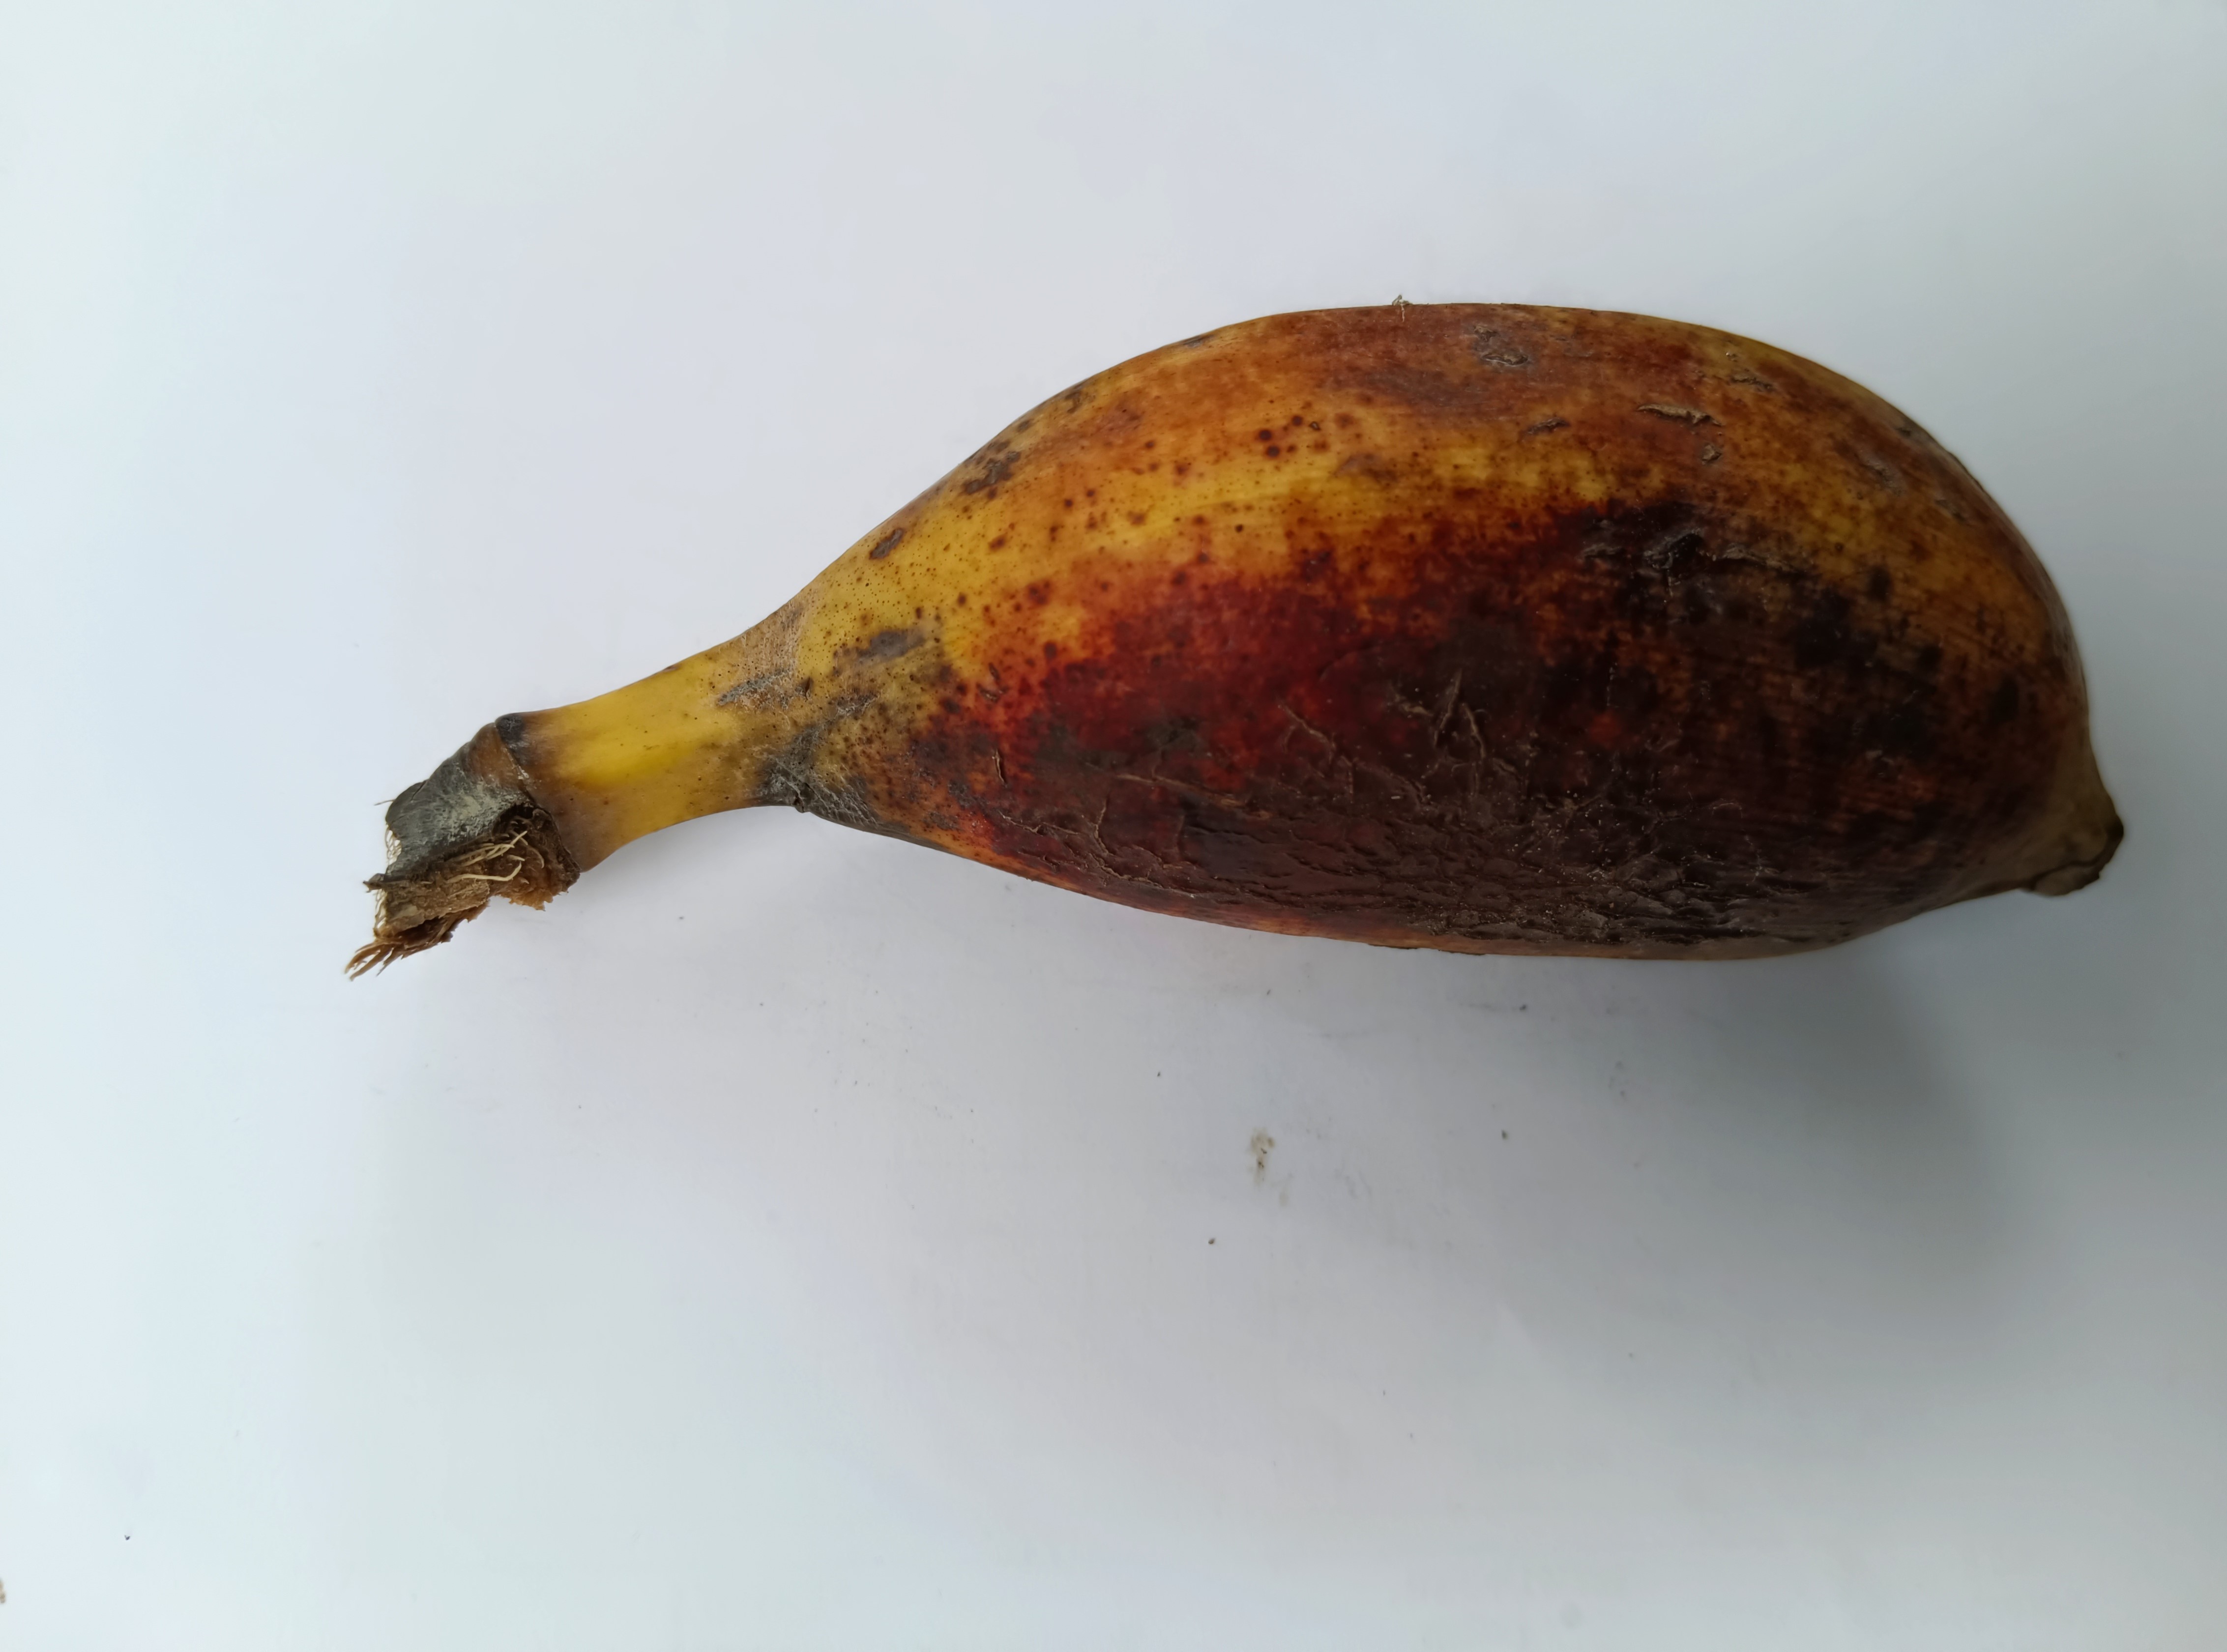
Banana variety: Bichi